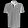
Label: T - shirt / top